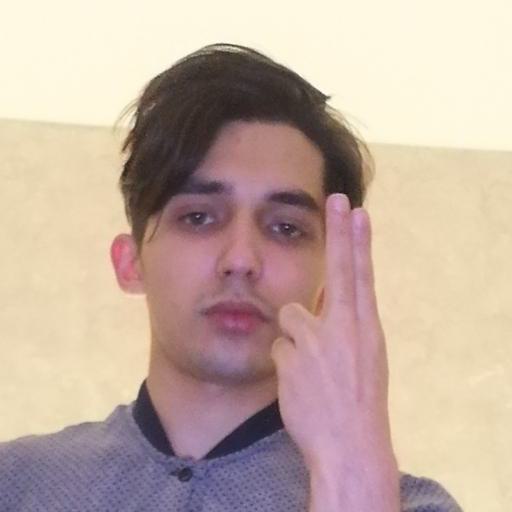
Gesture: two_up_inverted